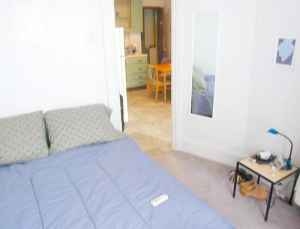
Room type: bedroom